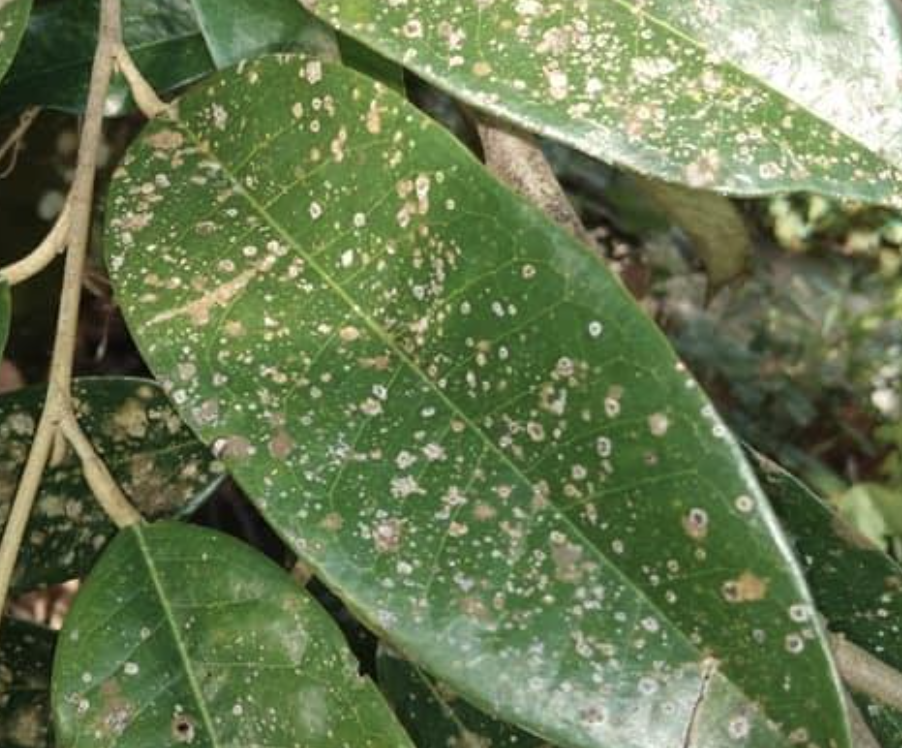
Label: pink_disease